The Perfect Family (2021 film)

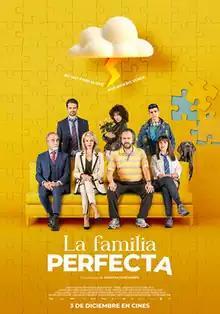
Theatrical release poster

The Perfect Family is a 2021 Spanish comedy film directed by Arantxa Echevarría and written by Olatz Arroyo. The cast features Belén Rueda, José Coronado, Gonzalo de Castro, Pepa Aniorte, Carolina Yuste, Gonzalo Ramos, Jesús Vidal and Lalo Tenorio.